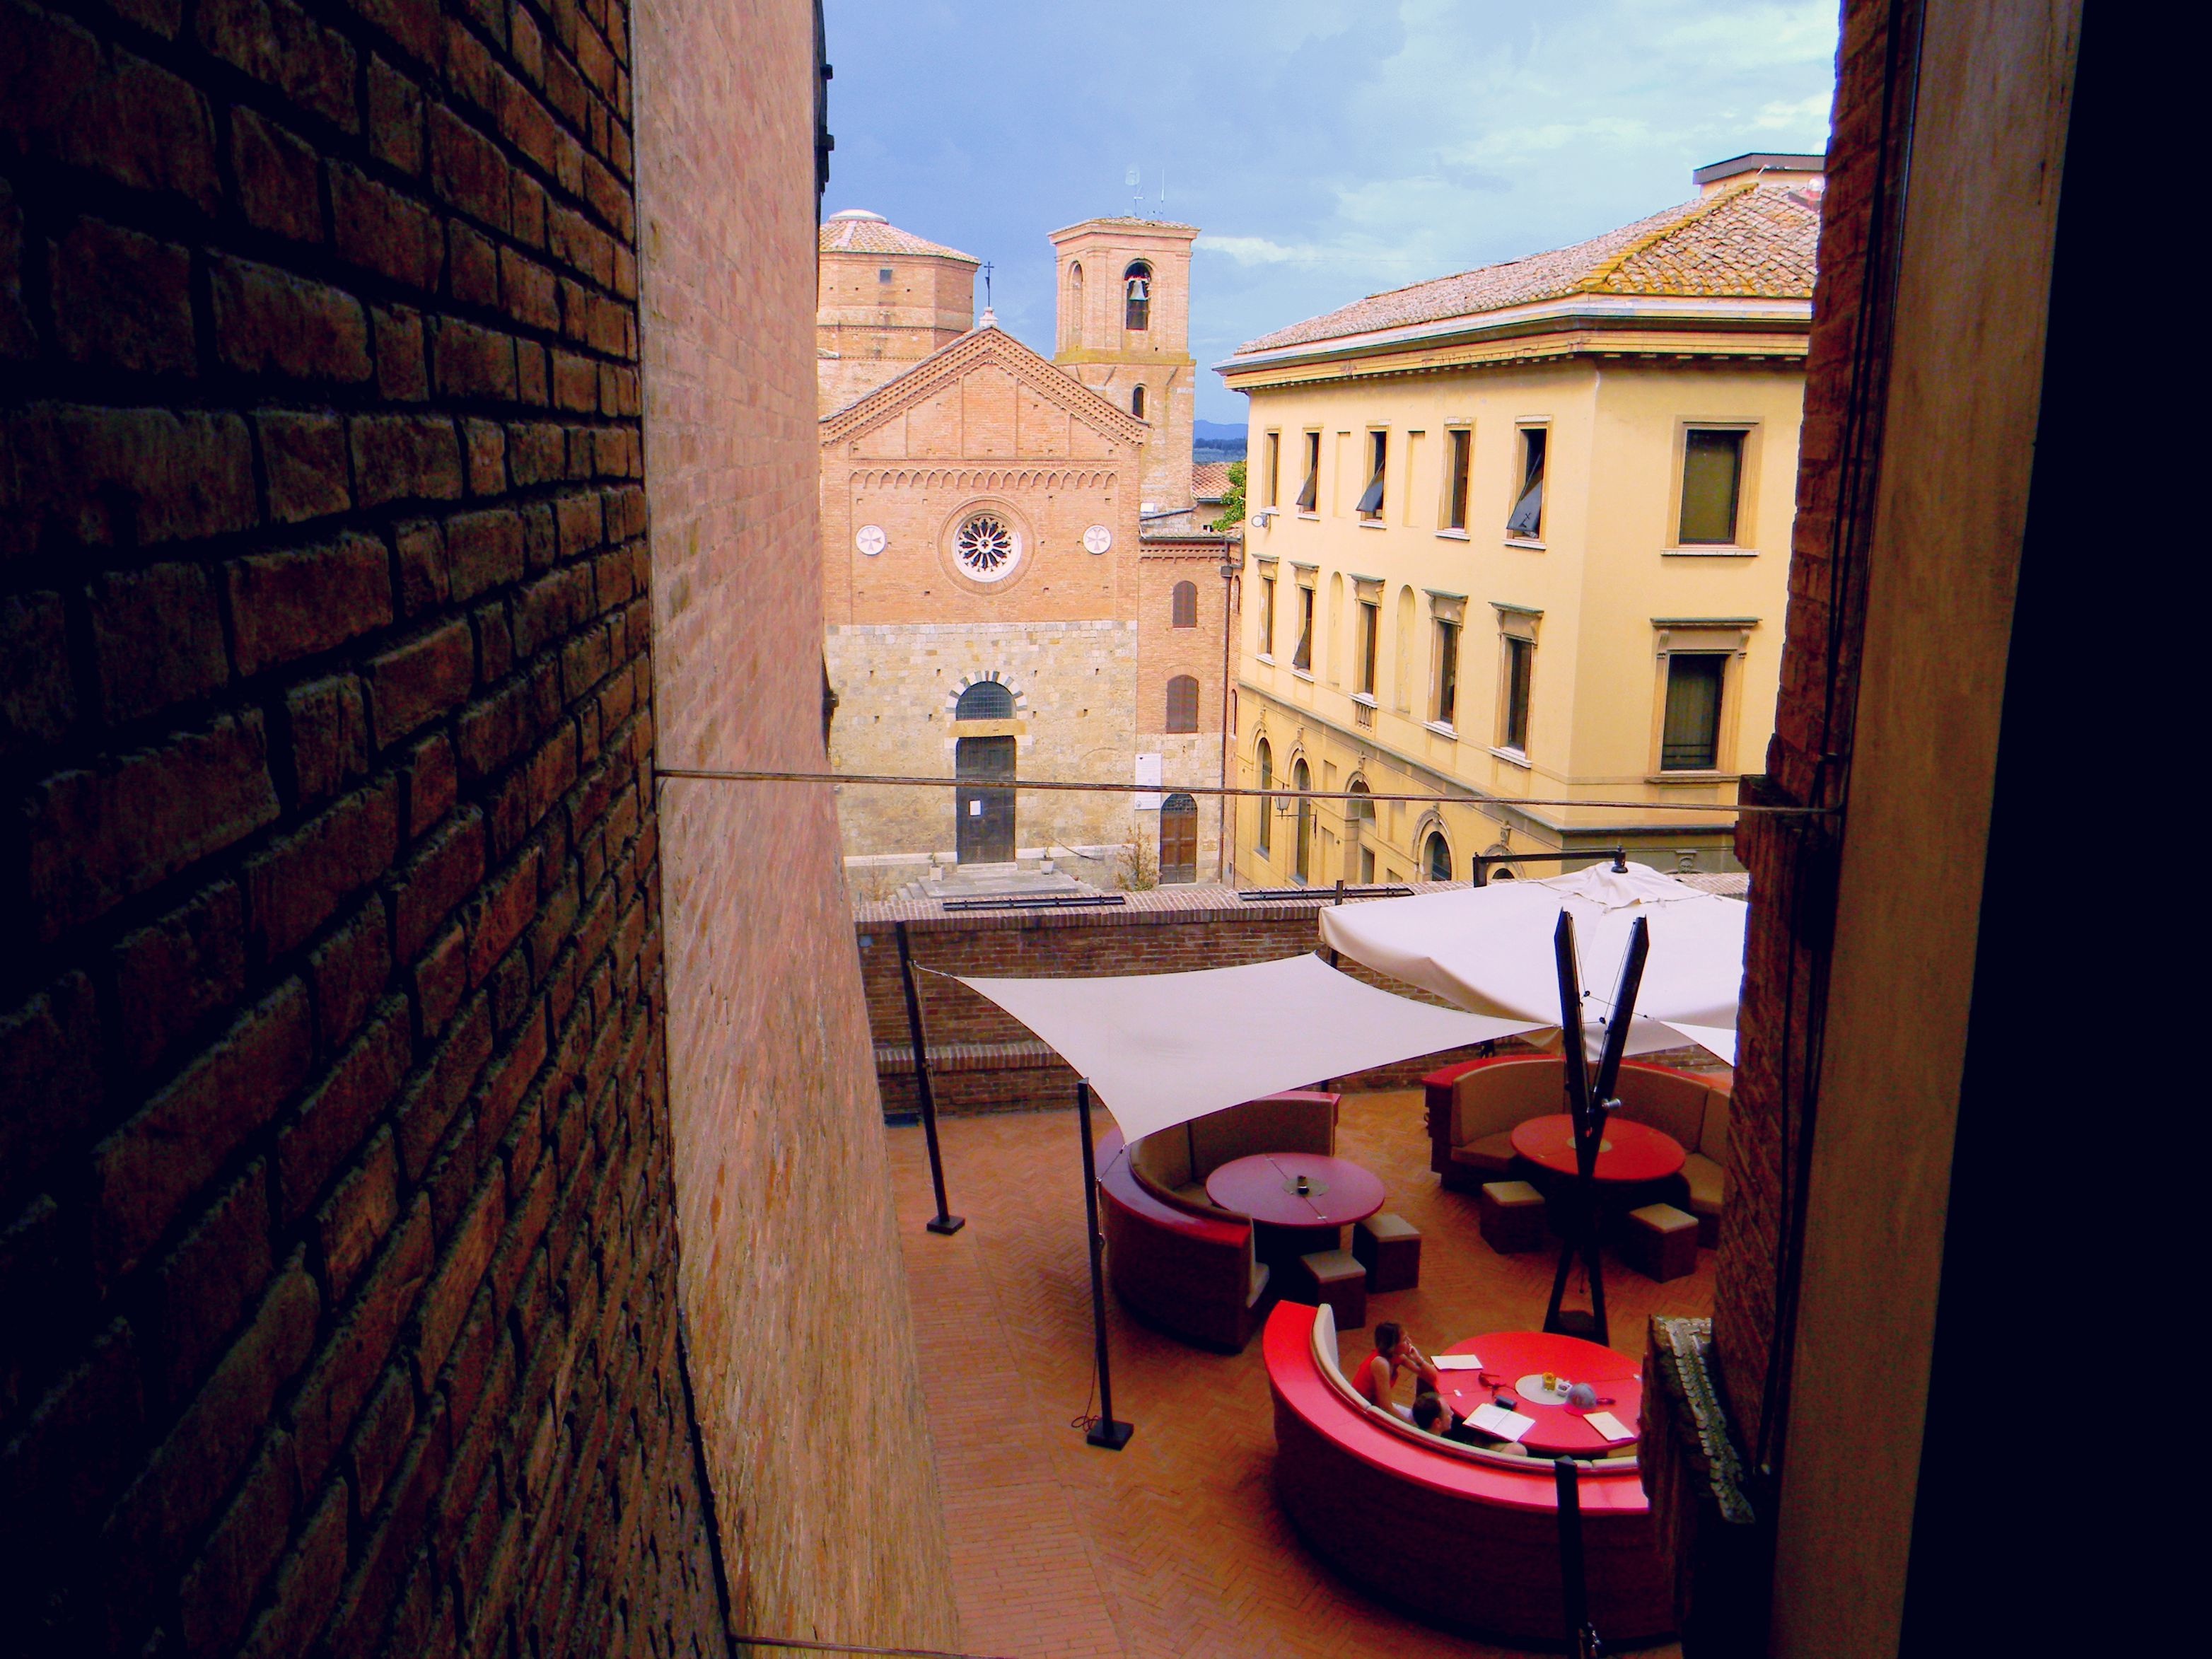
house, building, cottage, property, apartment, interior design, estate